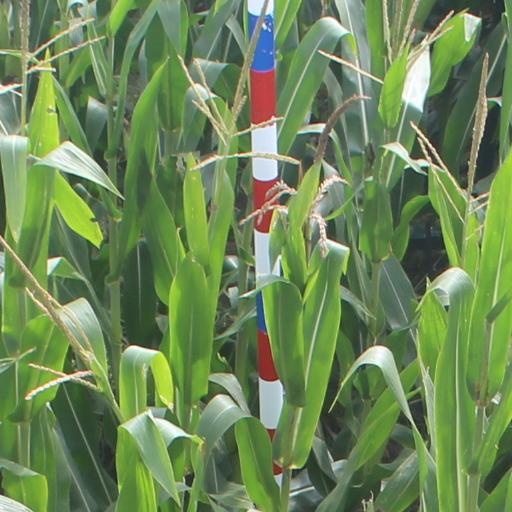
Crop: maize; corn